Thomas Docwra

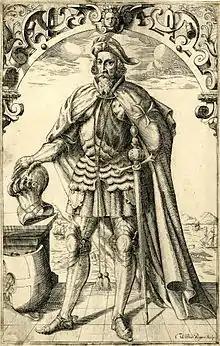
Thomas Docwra, dressed as a soldier in full armour, with shield displaying the Cross of the Order of St John and mantle displaying the Cross of Malta, with naval scene behind, under a strapwork arch. Engraving by William Rogers, c. 1595/1602

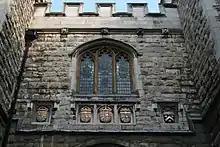
St John's Gate, Clerkenwell, south side, a surviving remnant of Clerkenwell Priory, English headquarters of the Order of Knights of the Hospital of Saint John of Jerusalem. The arms of Sir Thomas Docwra are at far right, as a Victorian restoration, also repeated on the north side

Sir Thomas Docwra (1458? – 1527) was Grand Prior of the Order of Knights of the Hospital of Saint John of Jerusalem in England, and thus ranked as Premier Lay Baron of England.